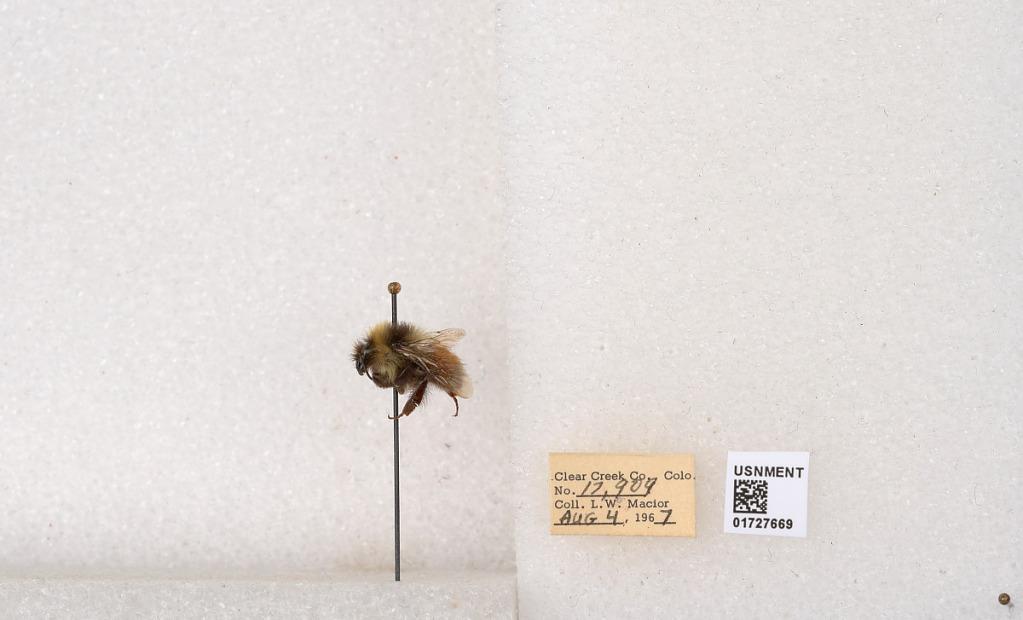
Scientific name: Bombus (Pyrobombus) sylvicola Kirby
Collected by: L. Macior
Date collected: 1967-8-4
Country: United States
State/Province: Colorado
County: Clear Creek
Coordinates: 39.6891, -105.644